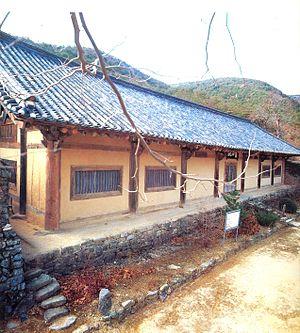
Eunhaesa est un temple principal de l'Ordre Jogye du bouddhisme coréen. Il est situé à Cheongtong-myeon, Yeongcheon, dans la province de Gyeongsangbuk-do, en Corée du Sud. Il se trouve sur les pentes orientales du Palgongsan, non loin d'un autre temple important, Donghwasa.
Les trésors nationaux de Corée du Sud sont un ensemble d'objets et de bâtiments qui ont été reconnus par le gouvernement sud-coréen pour leur exceptionnelle valeur historique, artistique et culturelle.